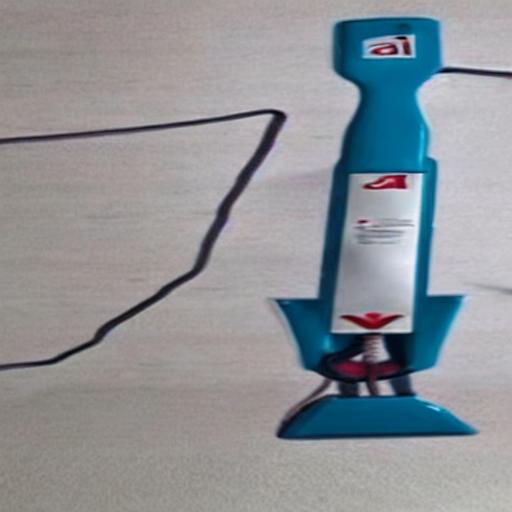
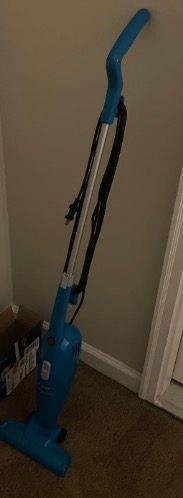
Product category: items_vacuum
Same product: no